Manuel Antonio National Park

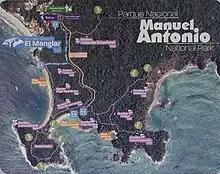
Trail Map of Manuel Antonio National Park

Manuel Antonio National Park is a small national park in the Central Pacific Conservation Area located on the Pacific coast of Costa Rica, just south of the city of Quepos, Puntarenas, and from the national capital of San José. It was established in 1972, when the local community sought conservation to prohibit development and destruction of the natural environment. They also protested the beach restrictions on locals by foreign owners. The park has a land area of and of water area for a total of . Despite being one of the smaller Costa Rican parks in land area, Manuel Antonio is the most popular of the 30 national parks in Costa Rica, visited by 4,388,460 people from 2012 to 2022.